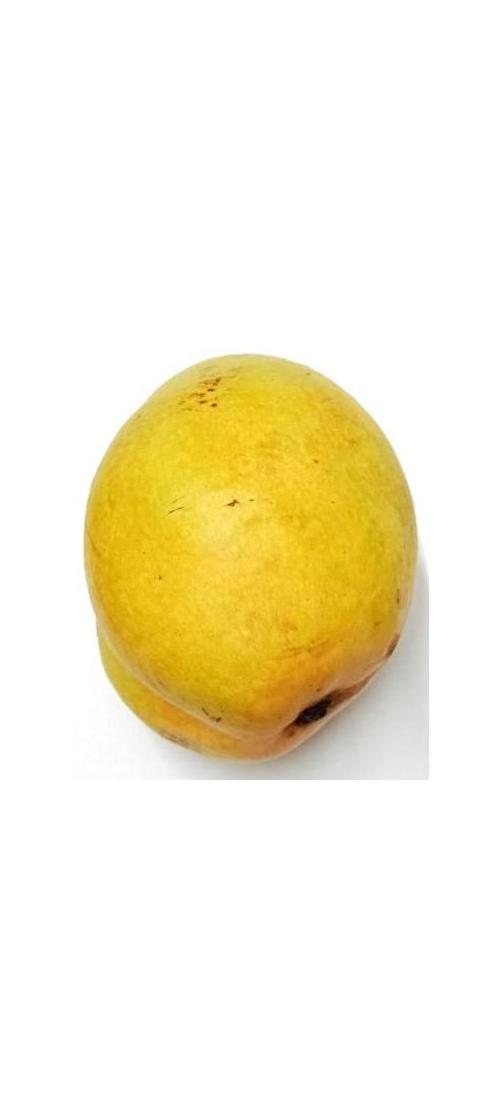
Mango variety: Bari-11